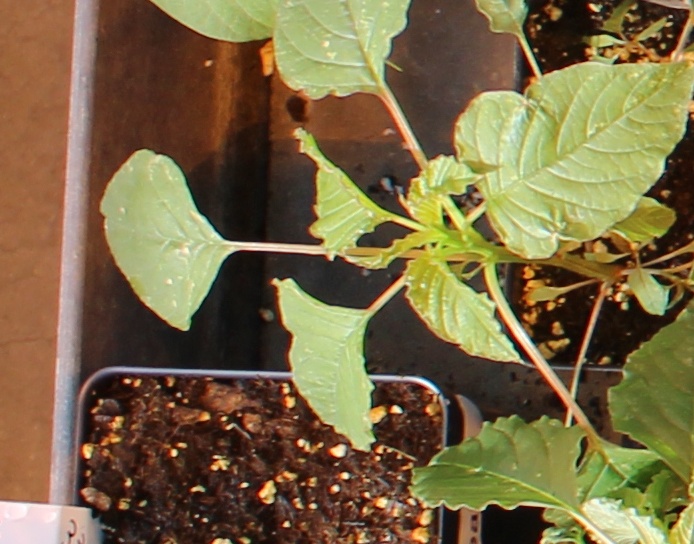
Label: Palmer Amaranth